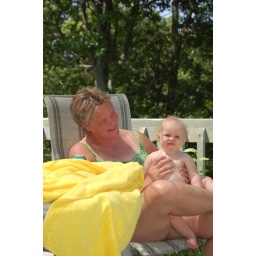
Thank goodness for the yellow towel blocking the view of me in my suit.